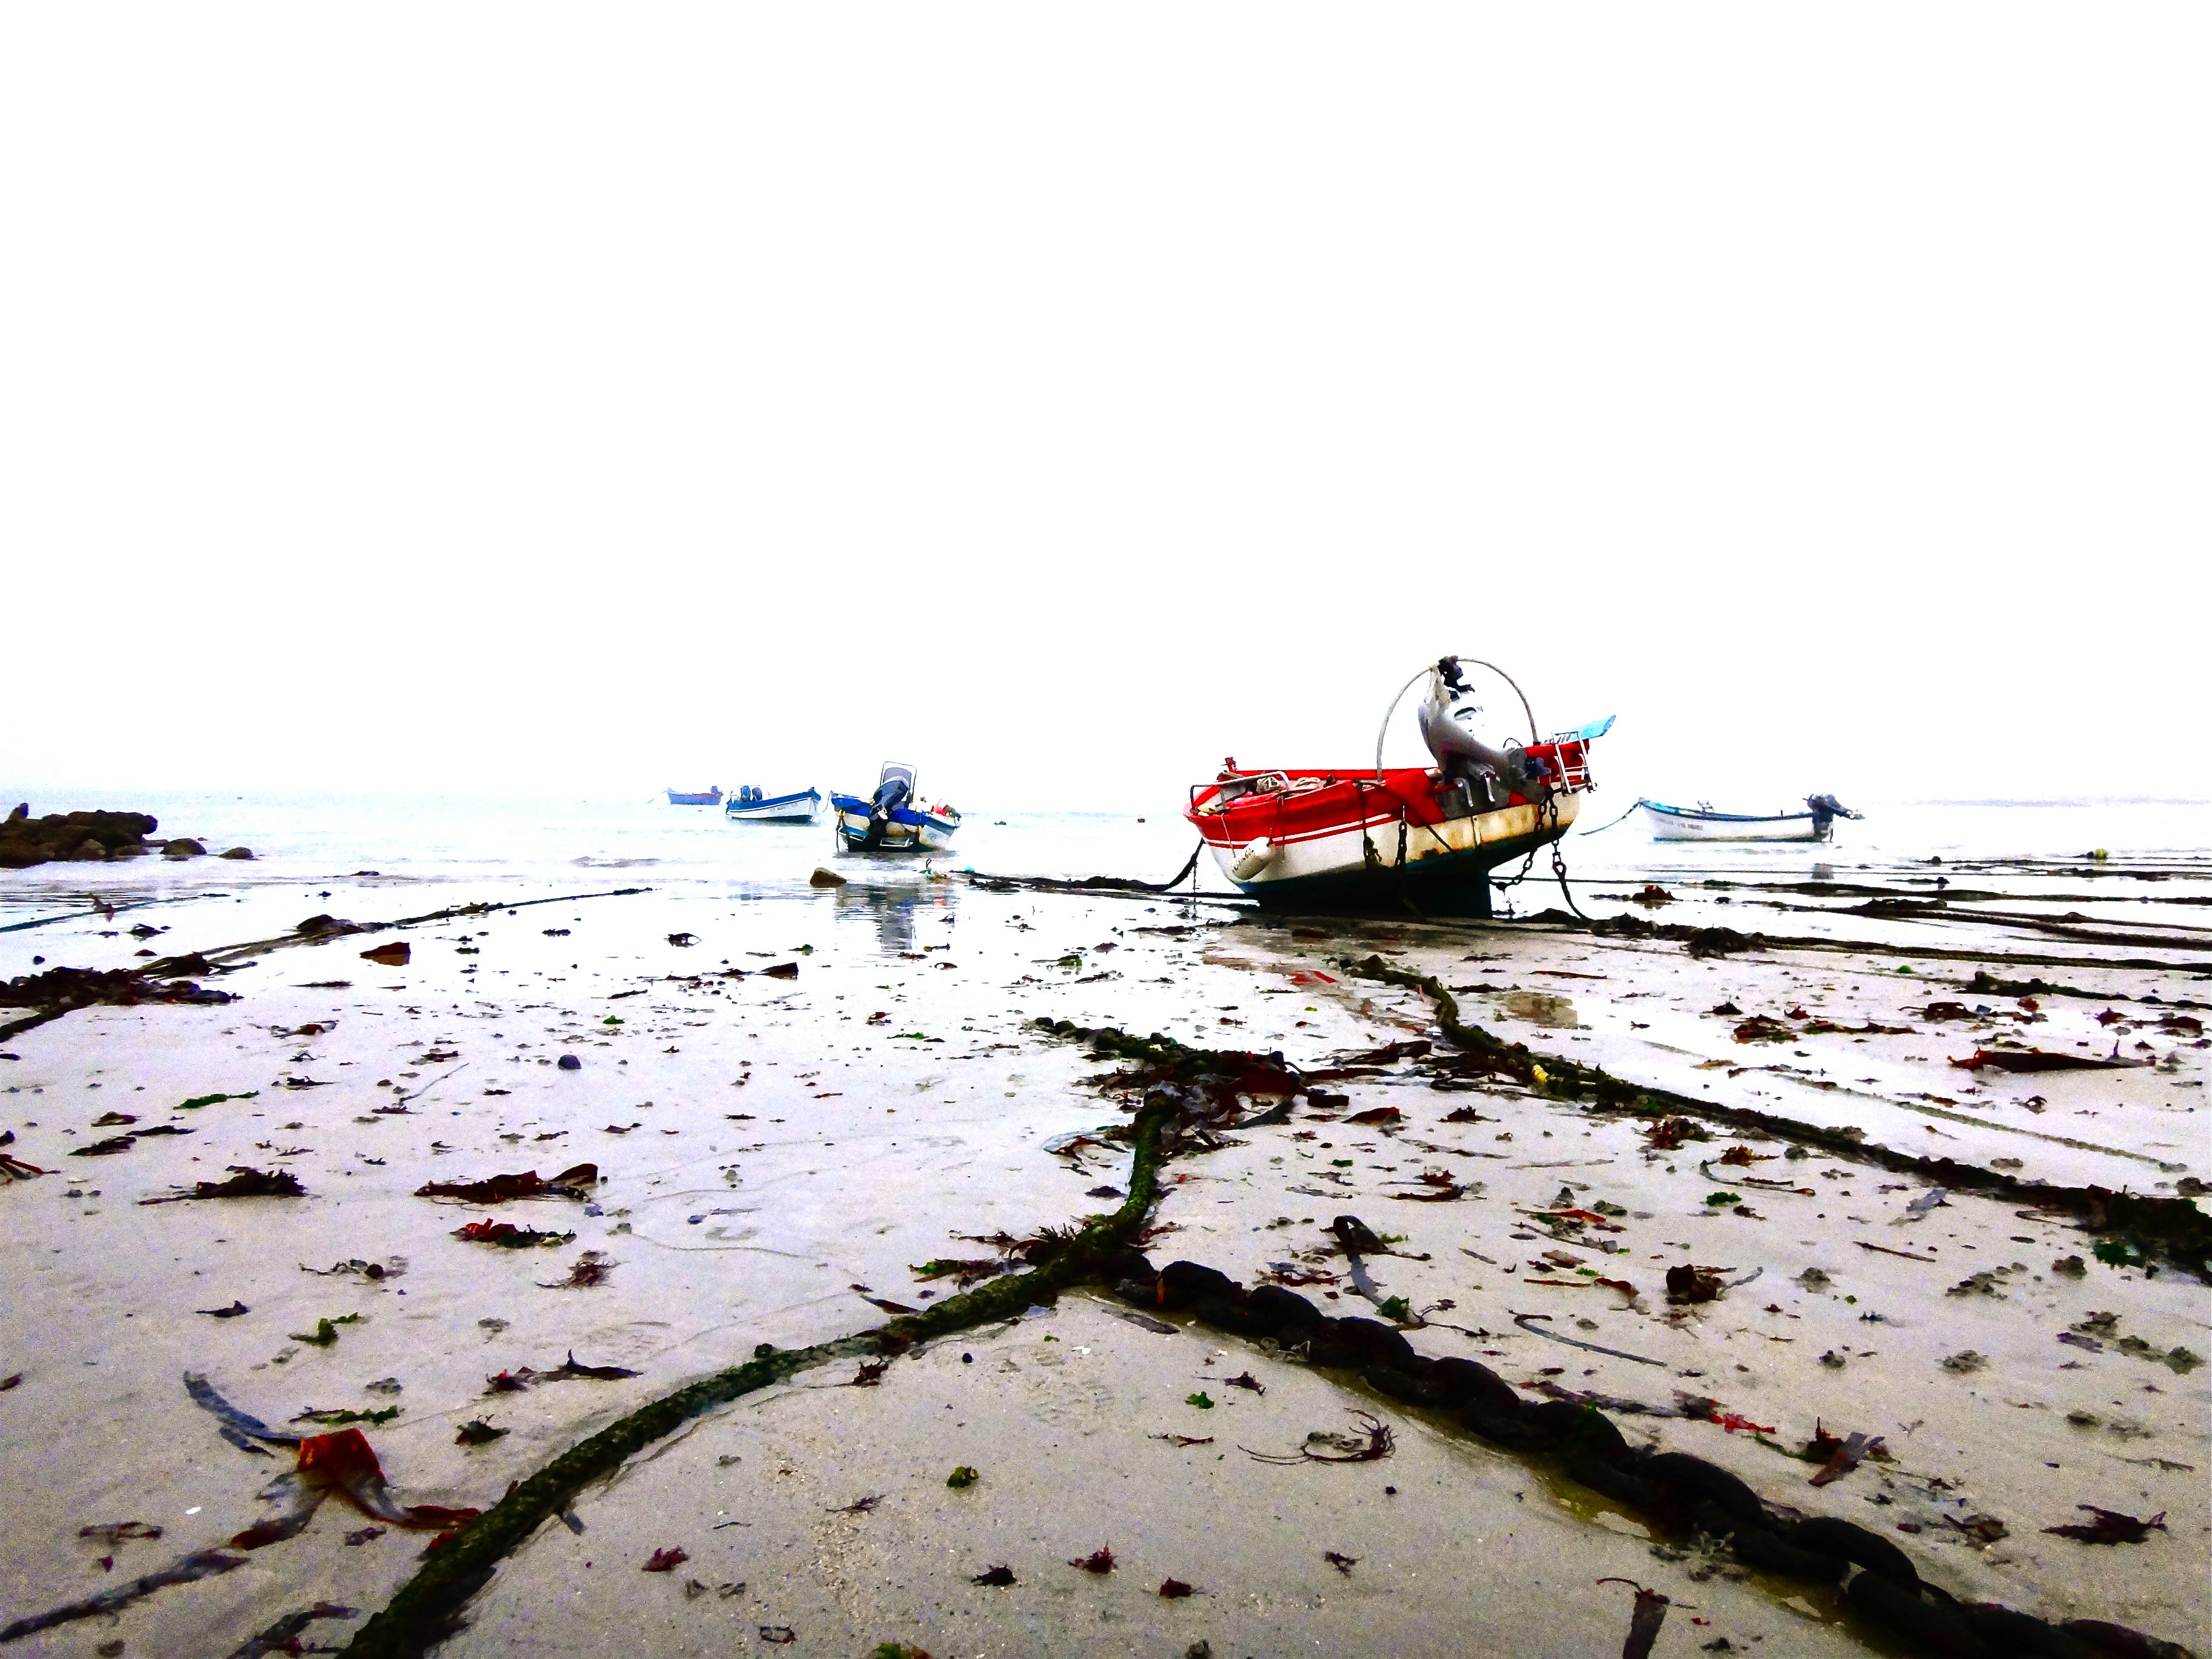
sea, coast, boat, perspective, boot, vehicle, fishing, arctic, boating, brittany, perspectives, fishing boats